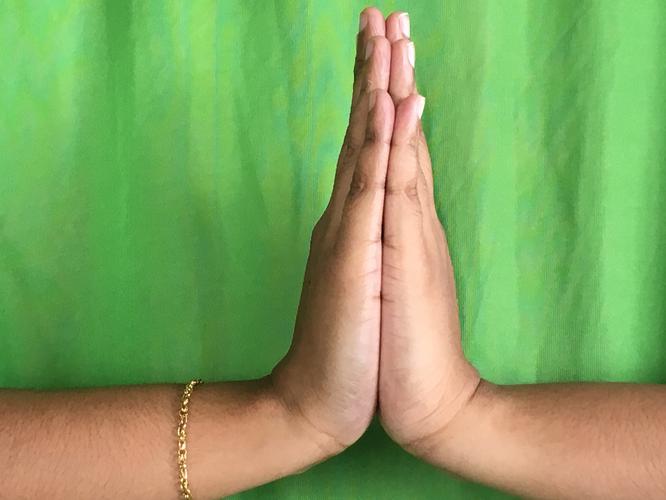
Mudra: Anjali
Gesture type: double_hand